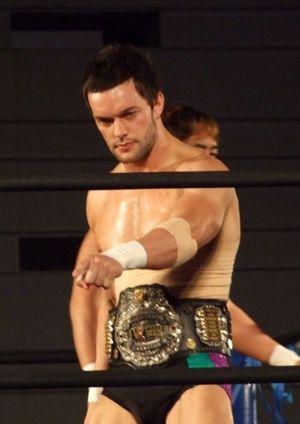
Finn Bálor, de son vrai nom Fergal Devitt, est un catcheur irlandais. Il travaille actuellement à la World Wrestling Entertainment, dans la division NXT.